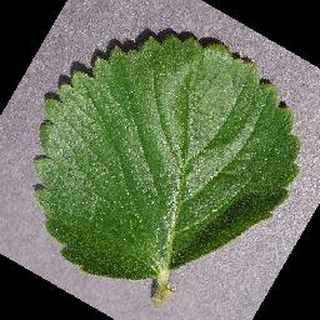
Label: healthy_strawberry